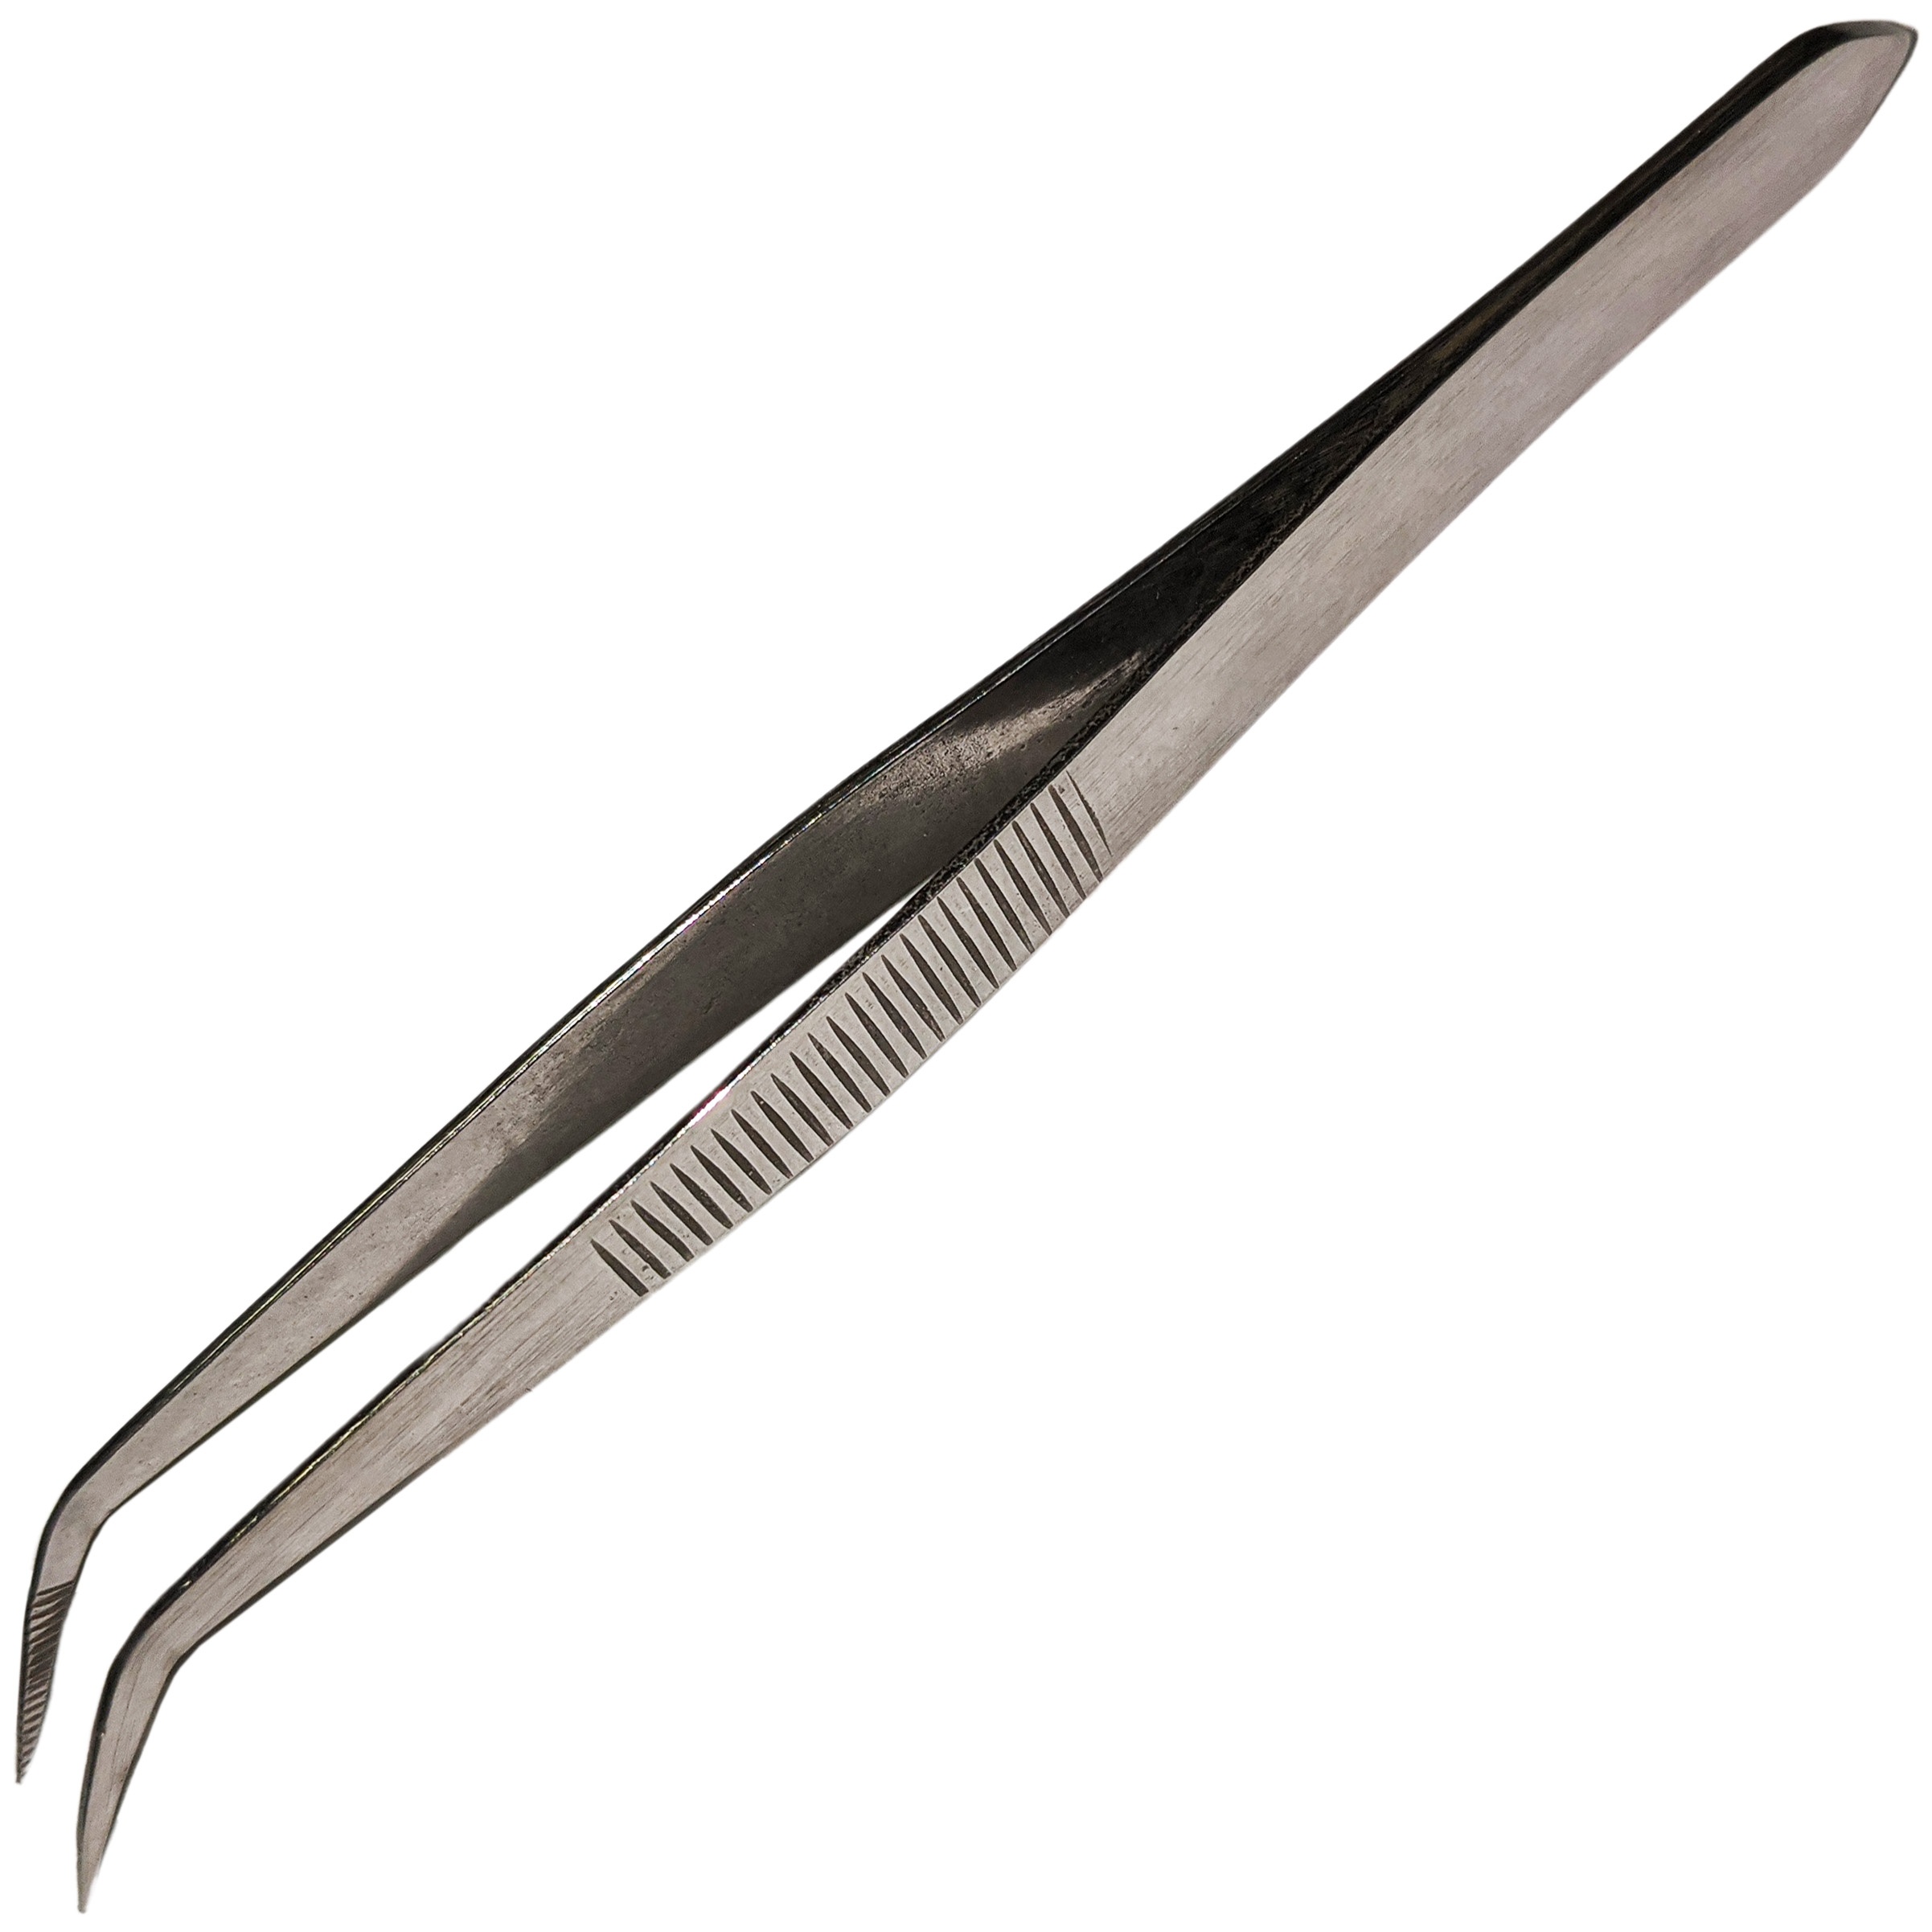
4½" Curved Tweezers with Fine Serrated Points, Stainless Steel
Brand: SciencePurchase
Stainless steel 4½" curved tweezers with fine serrated points
Category: Business & Industrial > Science & Laboratory > Dissection Kits > Training Dissection Kits